Question: Please indicate a possible affordance area of the throw_discus that can be used for throwing
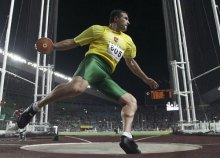
Answer: [29.5, 35.5, 62.5, 58.605]